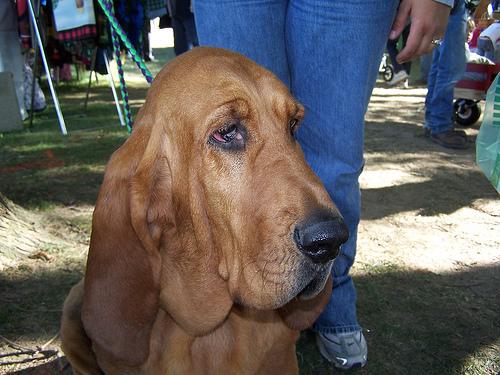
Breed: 207-n000044-bloodhound